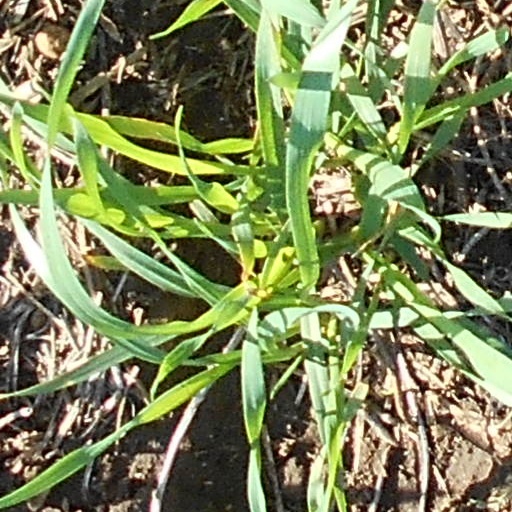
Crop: wheat